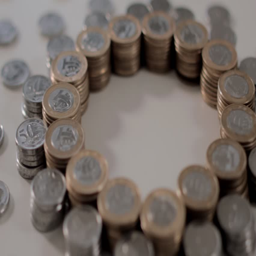
a lot of coins scattered on the table